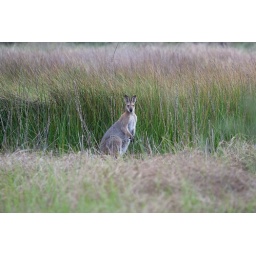
Having a munch on the green grass around the marshy areas.